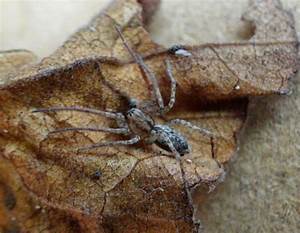
Label: spider